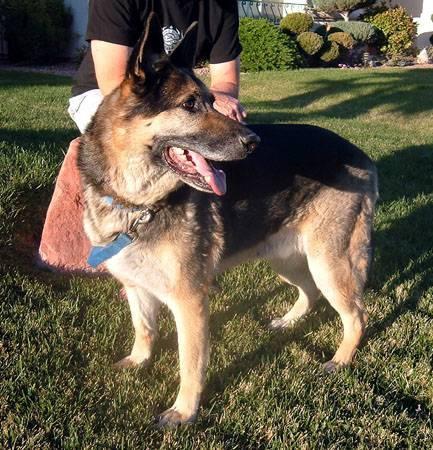
dog